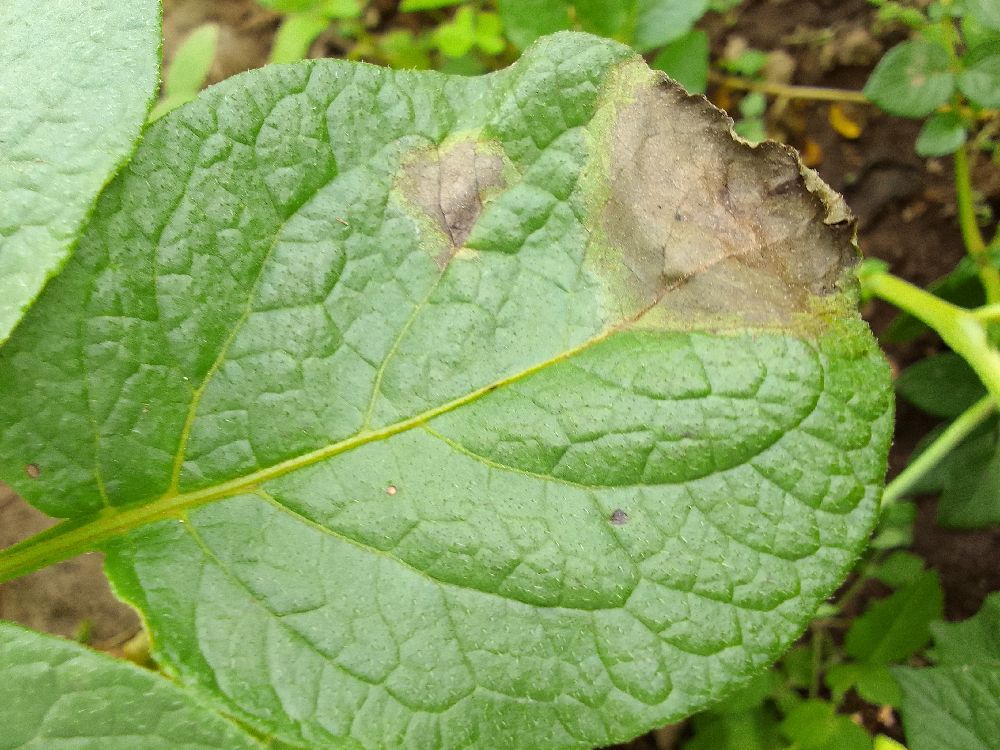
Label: Late blight